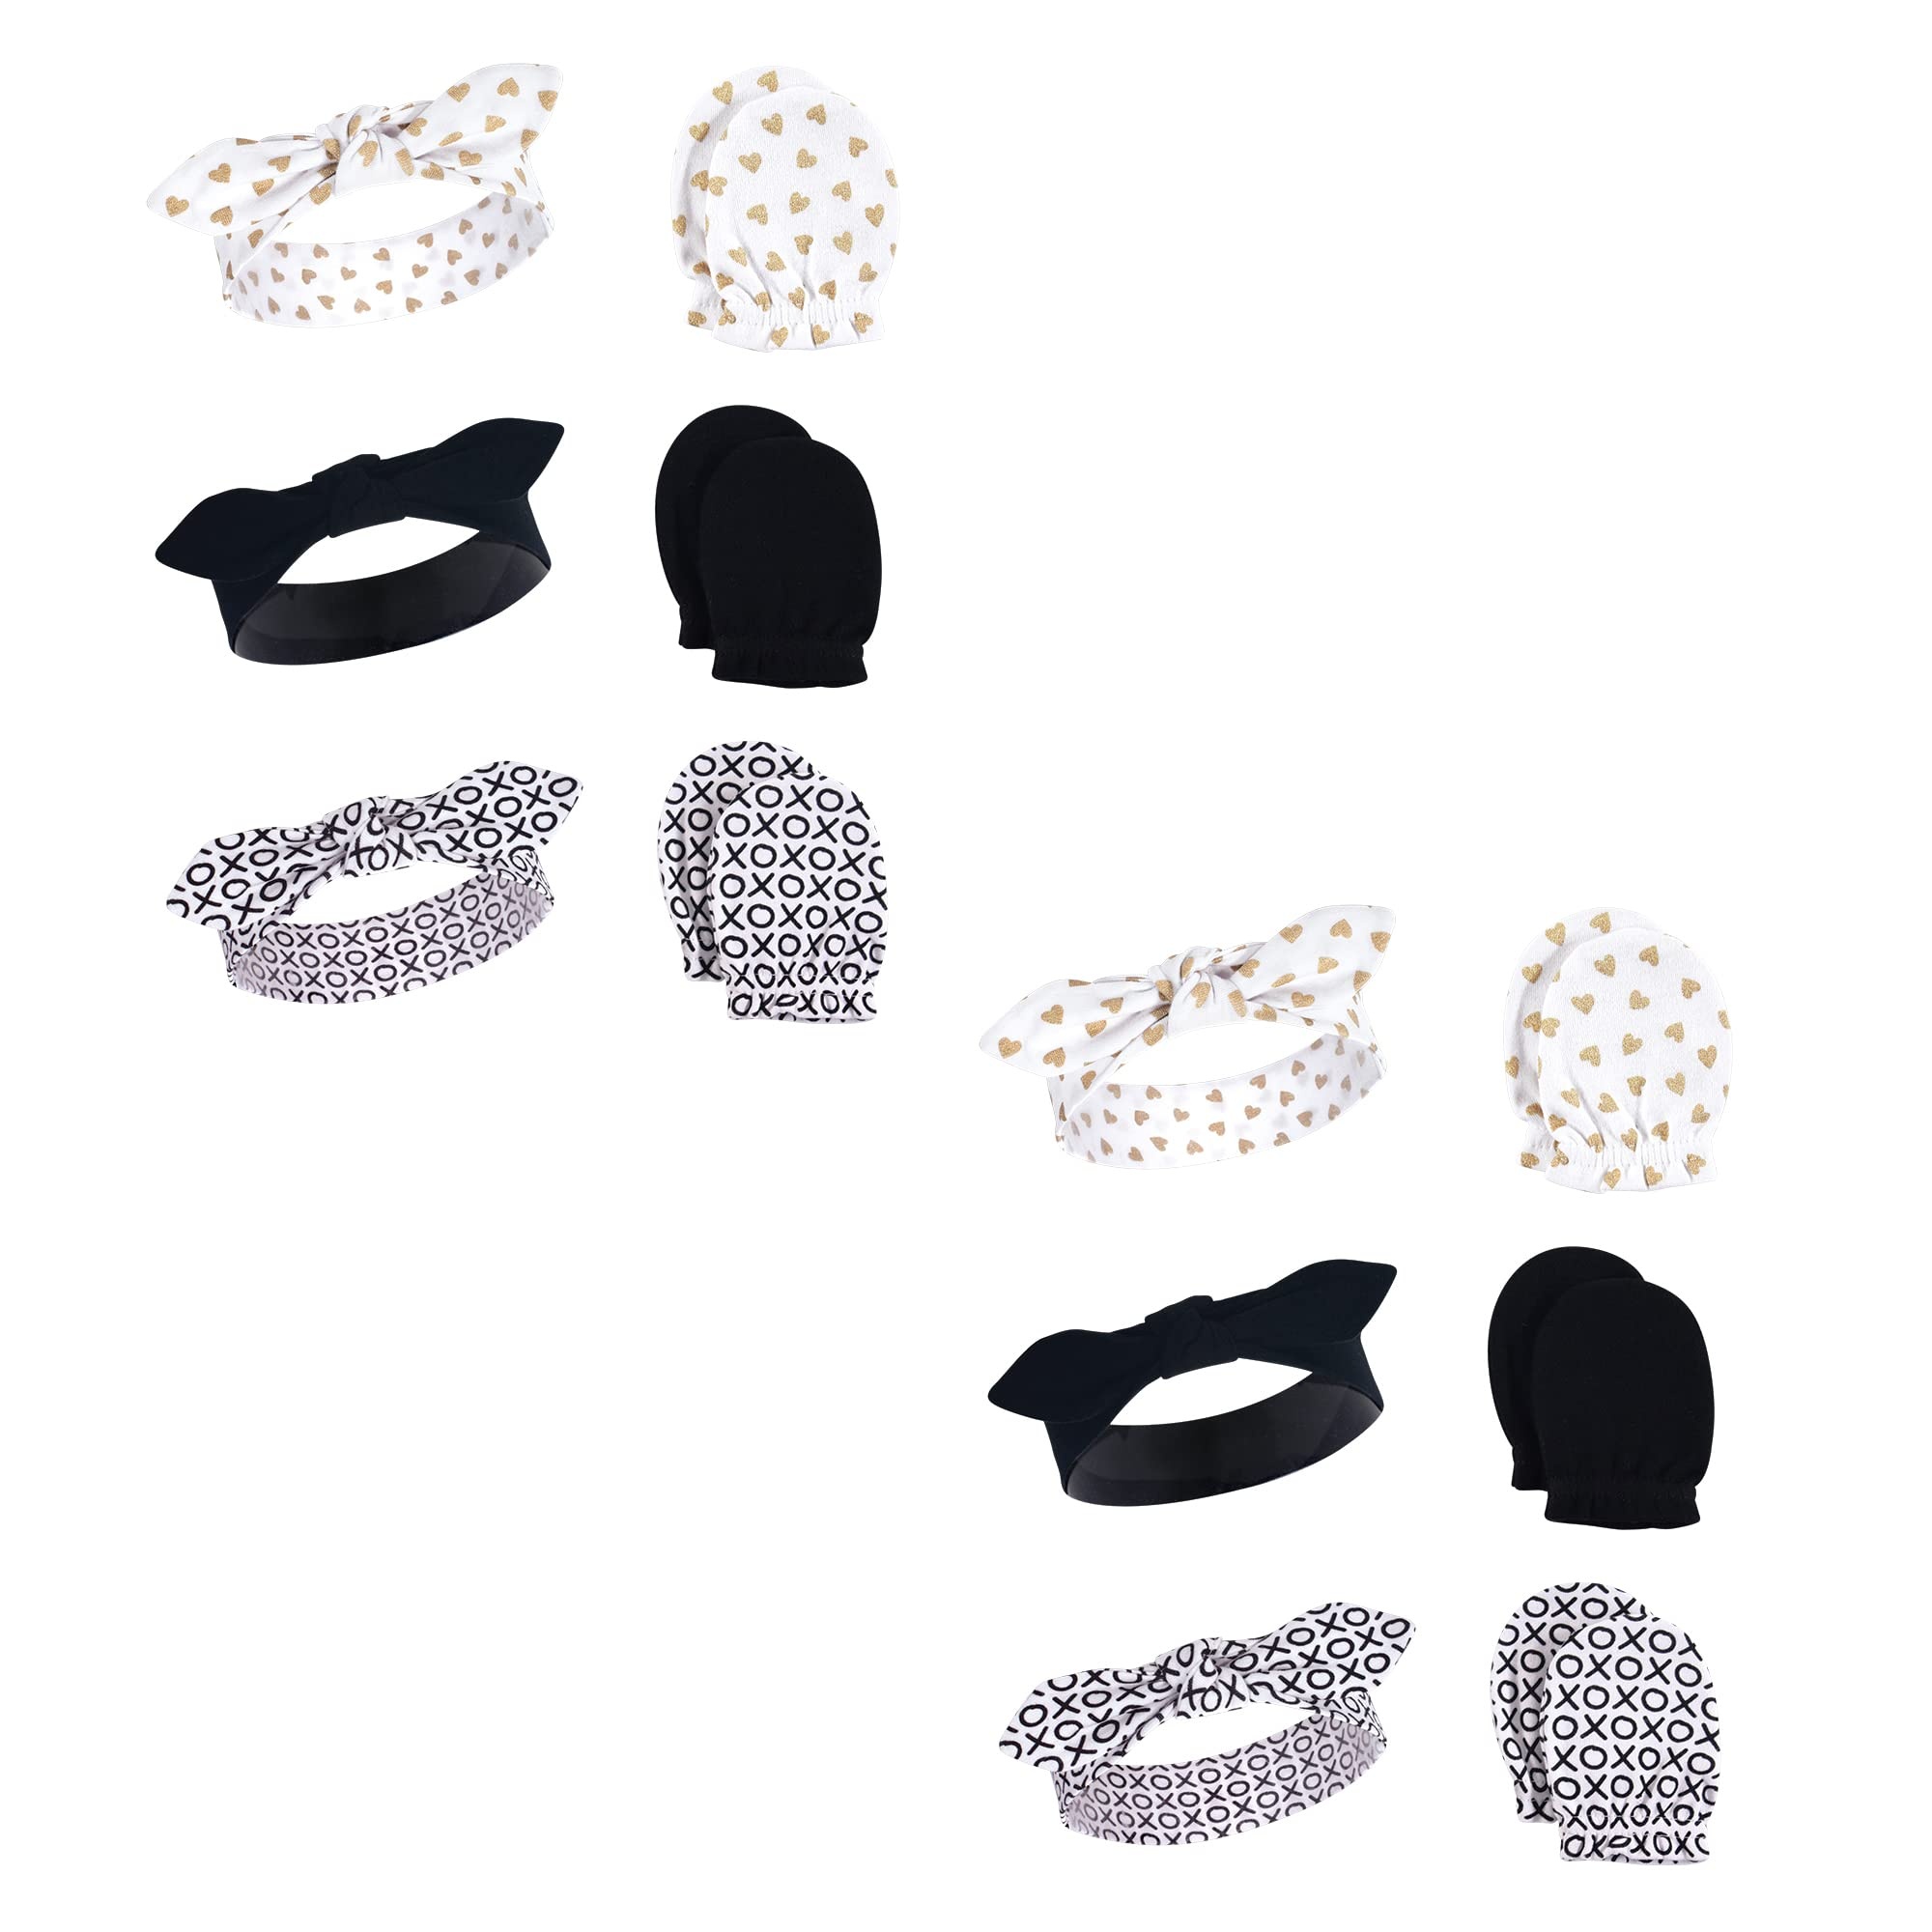
Hudson Baby Baby Girls' Cotton Headband And Scratch Mitten Multi-Pack Set, Xoxo 12-Piece, 0-6 Months
Hudson Baby baby girls Cotton Headband and Scratch Mitten Multi-pack Set
Brand: Hudson Baby
Category: Apparel & Accessories > Clothing Accessories > Baby & Toddler Clothing Accessories > Baby Protective Wear